Lamaload Reservoir

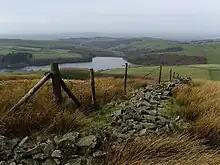
View onto Lamaload Reservoir in 2007

Lamaload Reservoir is roughly triangular in shape, around 0.93 km long and 0.53 km wide, with its long axis running broadly north–south. It lies 2.3 km southeast of Rainow, 308 metres above sea level, and is fed by the River Dean. The reservoir has a capacity of 1,909,000 m³, with a surface area of 16.765 hectares and a mean depth of 11.365 metres. The dam is at the north-west side. The underlying rock is Millstone grit and shales. The catchment area is 302 hectares. The reservoir is surrounded by moorland, broad-leaved woodland and plantations of larch and pine. The long axis of the reservoir lies parallel and to the west of Hooleyhey Lane; footpaths (Macclesfield Forest Footpaths 12/14/15/30 and Rainow Footpath 62A) connect with Hooleyhey Lane to complete a circuit of the reservoir.